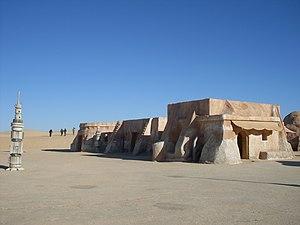
Tunisie: décor de Star Wars aux environs de Tozeur